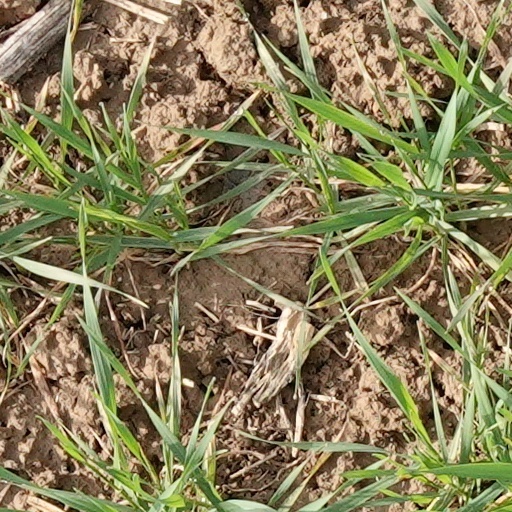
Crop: wheat